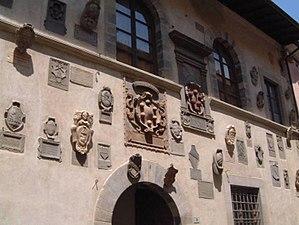
Bagno di Romagna est une commune de la province de Forlì-Cesena dans la région Émilie-Romagne en Italie.